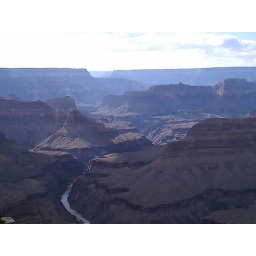
Grand Canyon with Dad... dirty water in the Colorado